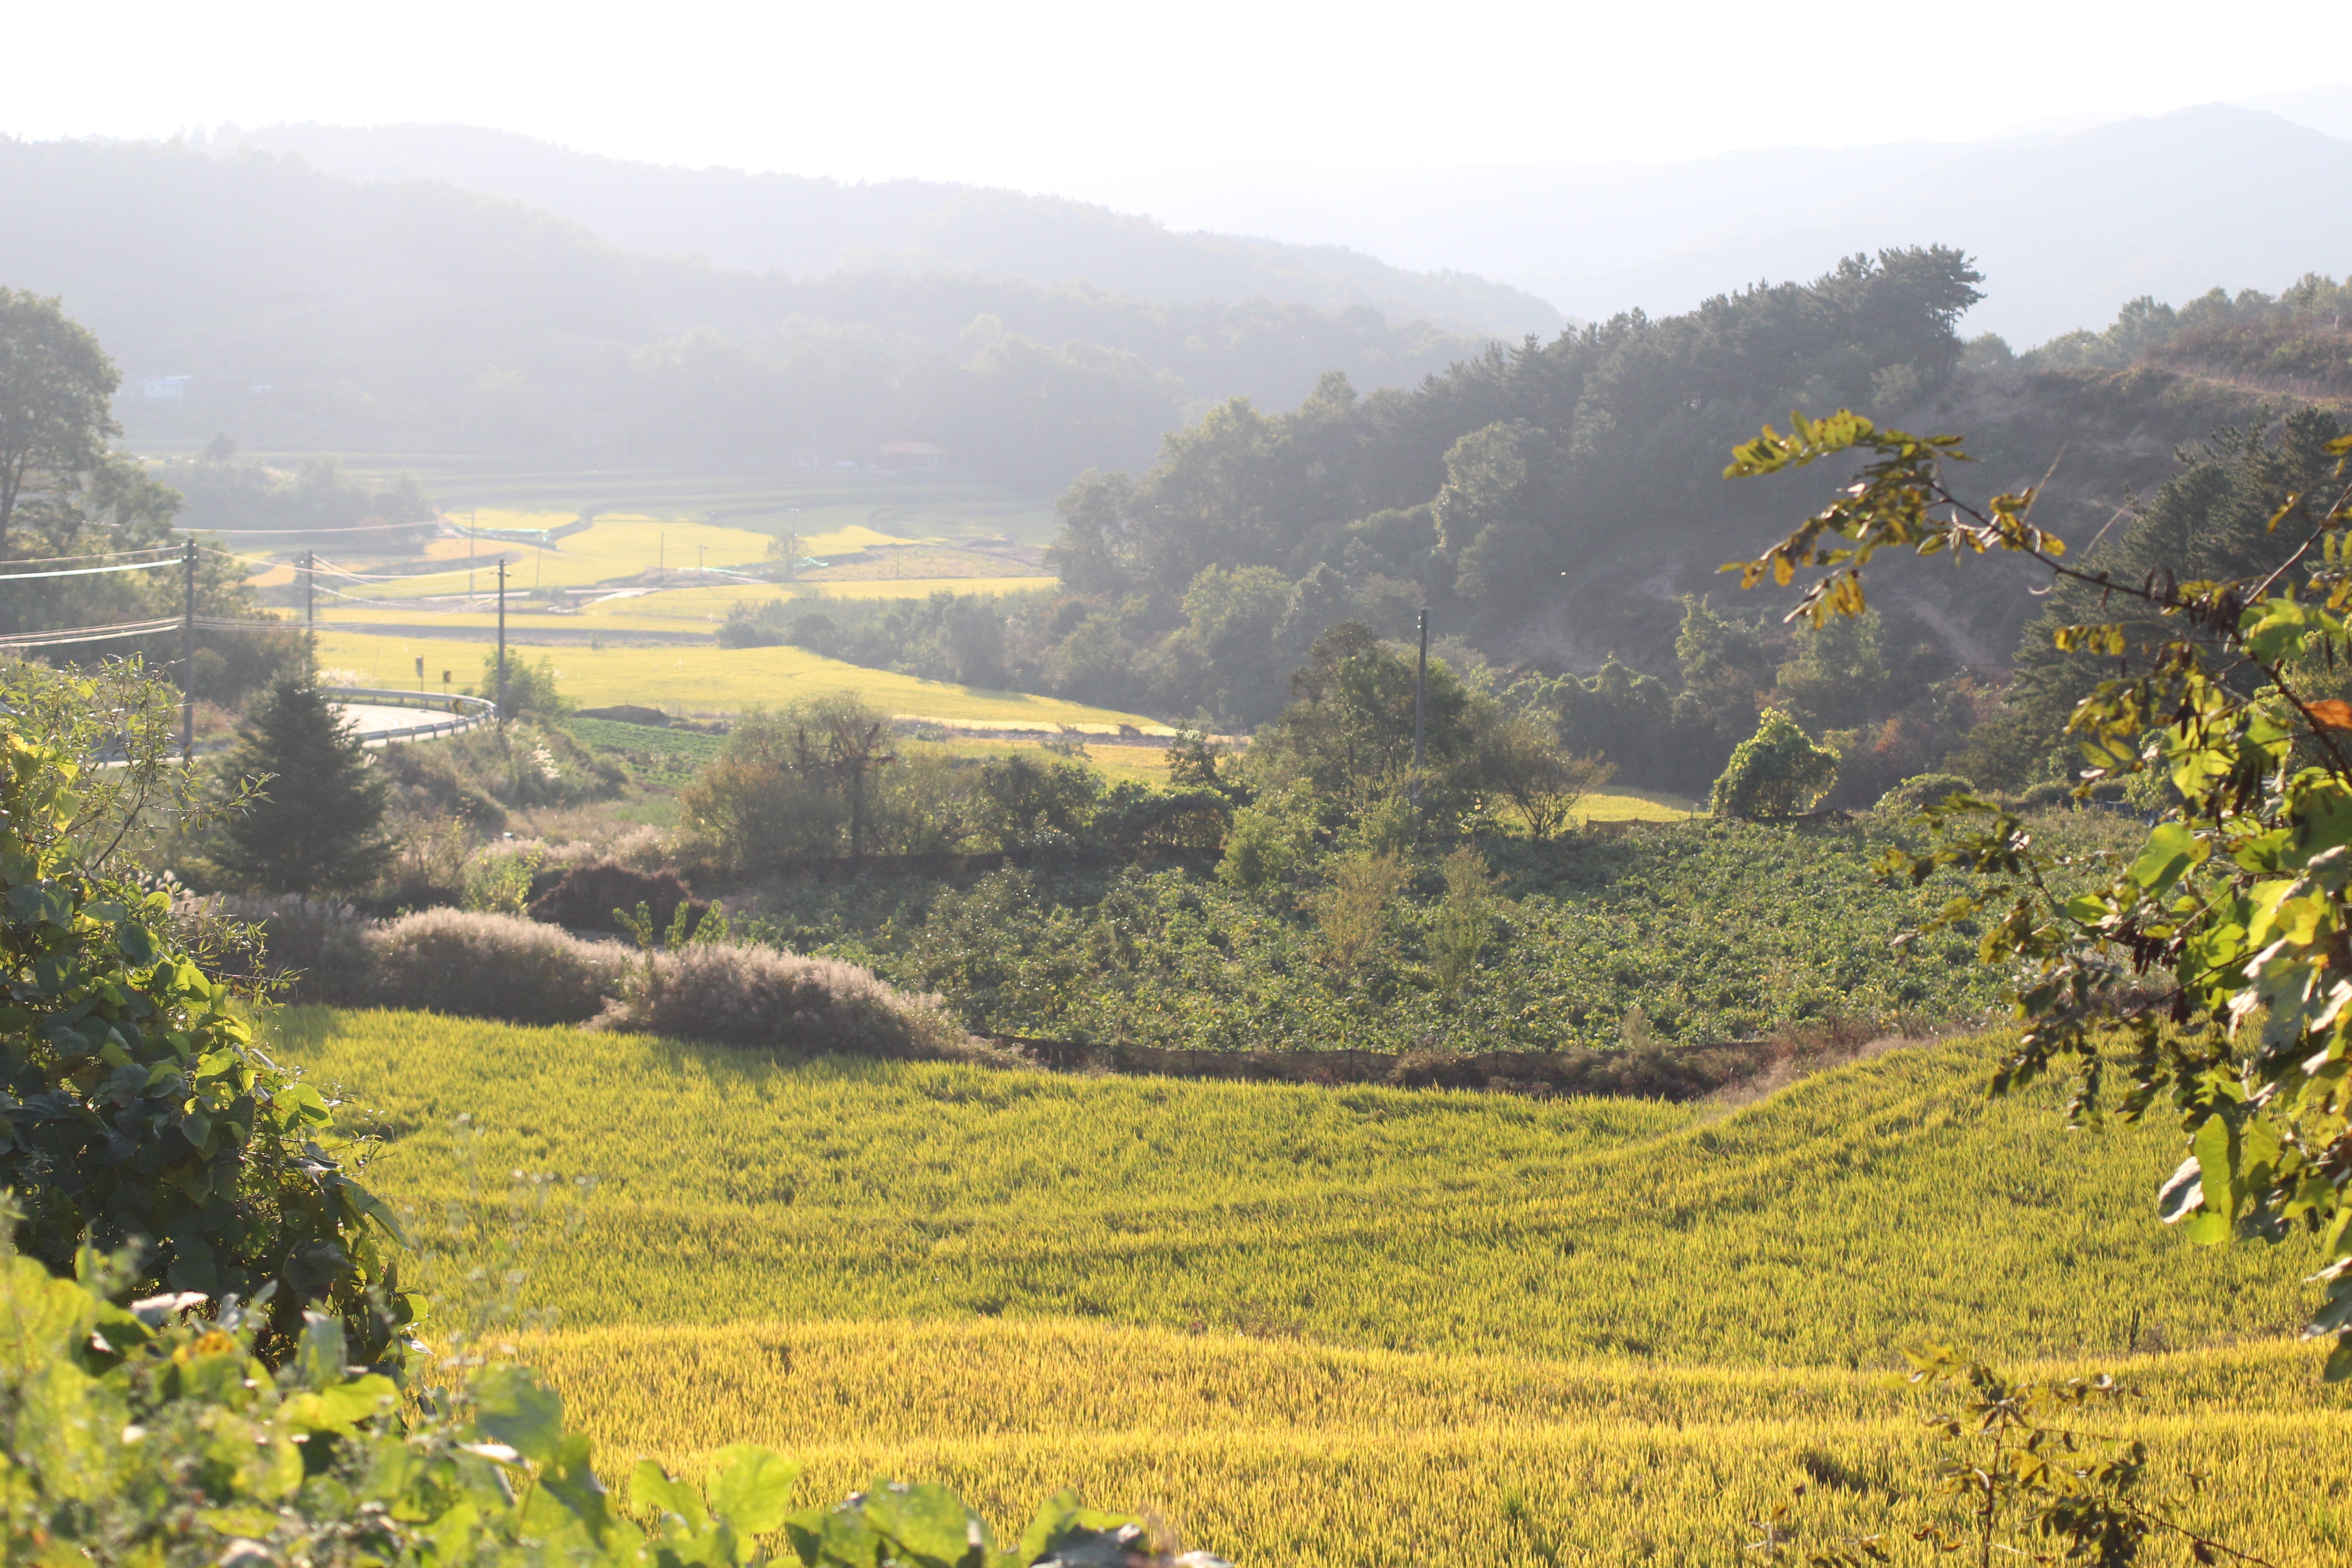
landscape, mountain, field, meadow, hill, flower, valley, village, pasture, agriculture, plantation, plateau, ecosystem, rural area, hill station, mountainous landforms